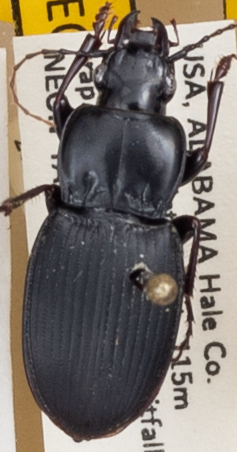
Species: Cyclotrachelus convivus
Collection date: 2022-09-13
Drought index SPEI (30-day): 1.064
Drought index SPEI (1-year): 0.116
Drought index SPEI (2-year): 1.01